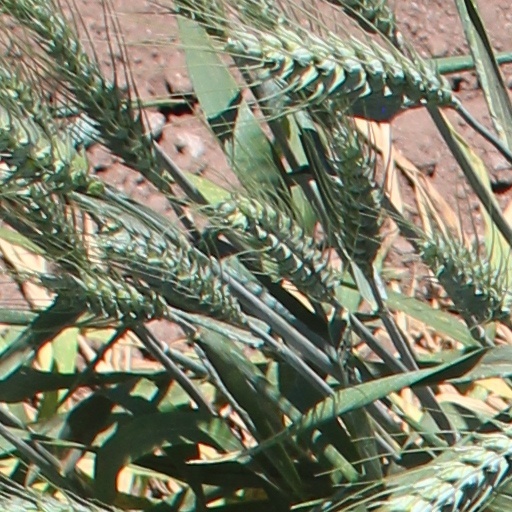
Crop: wheat